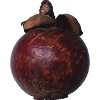
Label: mangostan